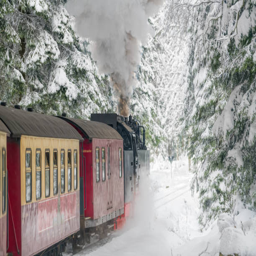
historical steam train in area on the way to mountain